Stage monitor system

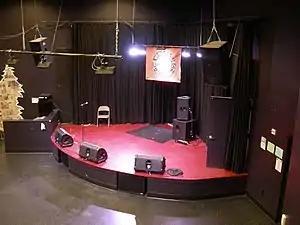
This small venue's stage shows an example of a typical monitor speaker set-up: there are three "wedge" monitors directed towards the area of the stage where singers and instrumentalists will be performing. The drummer has both a subwoofer cabinet (for monitoring the bass drum and the electric bass) and a "wedge"-style cabinet for monitoring vocals and mid- or high-frequency sounds.

For live sound reproduction during popular music concerts in mid- to large-size venues, there are typically two complete loudspeaker systems and PA systems (also called sound reinforcement systems): the "main" or "front-of-house" system and the "monitor" or "foldback" system. Each system consists of a mixing console, sound processing equipment, power amplifiers, and speakers.